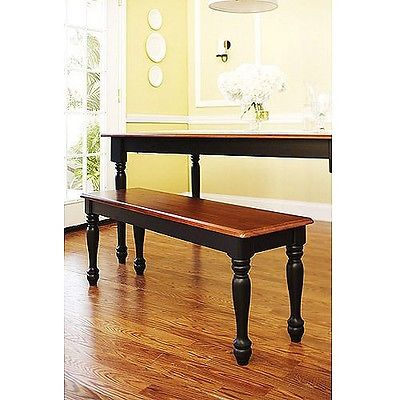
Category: chair